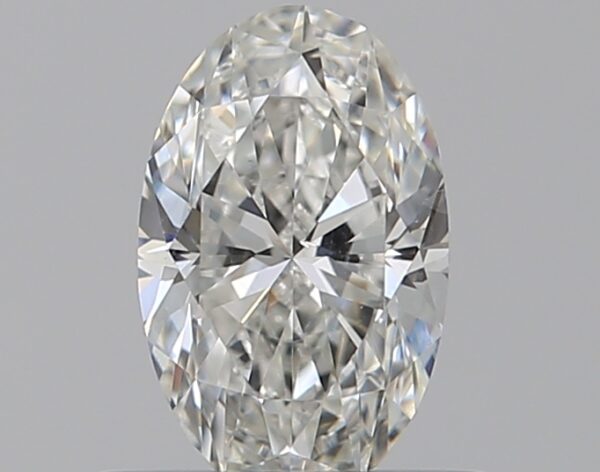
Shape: oval
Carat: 0.5
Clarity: SI1
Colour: G
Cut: VG
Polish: EX
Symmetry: VG
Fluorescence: M
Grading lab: GIA
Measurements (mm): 6.62 x 4.16 x 2.71